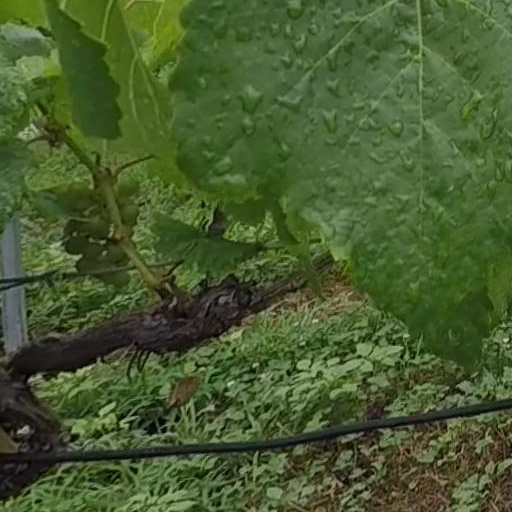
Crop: grape